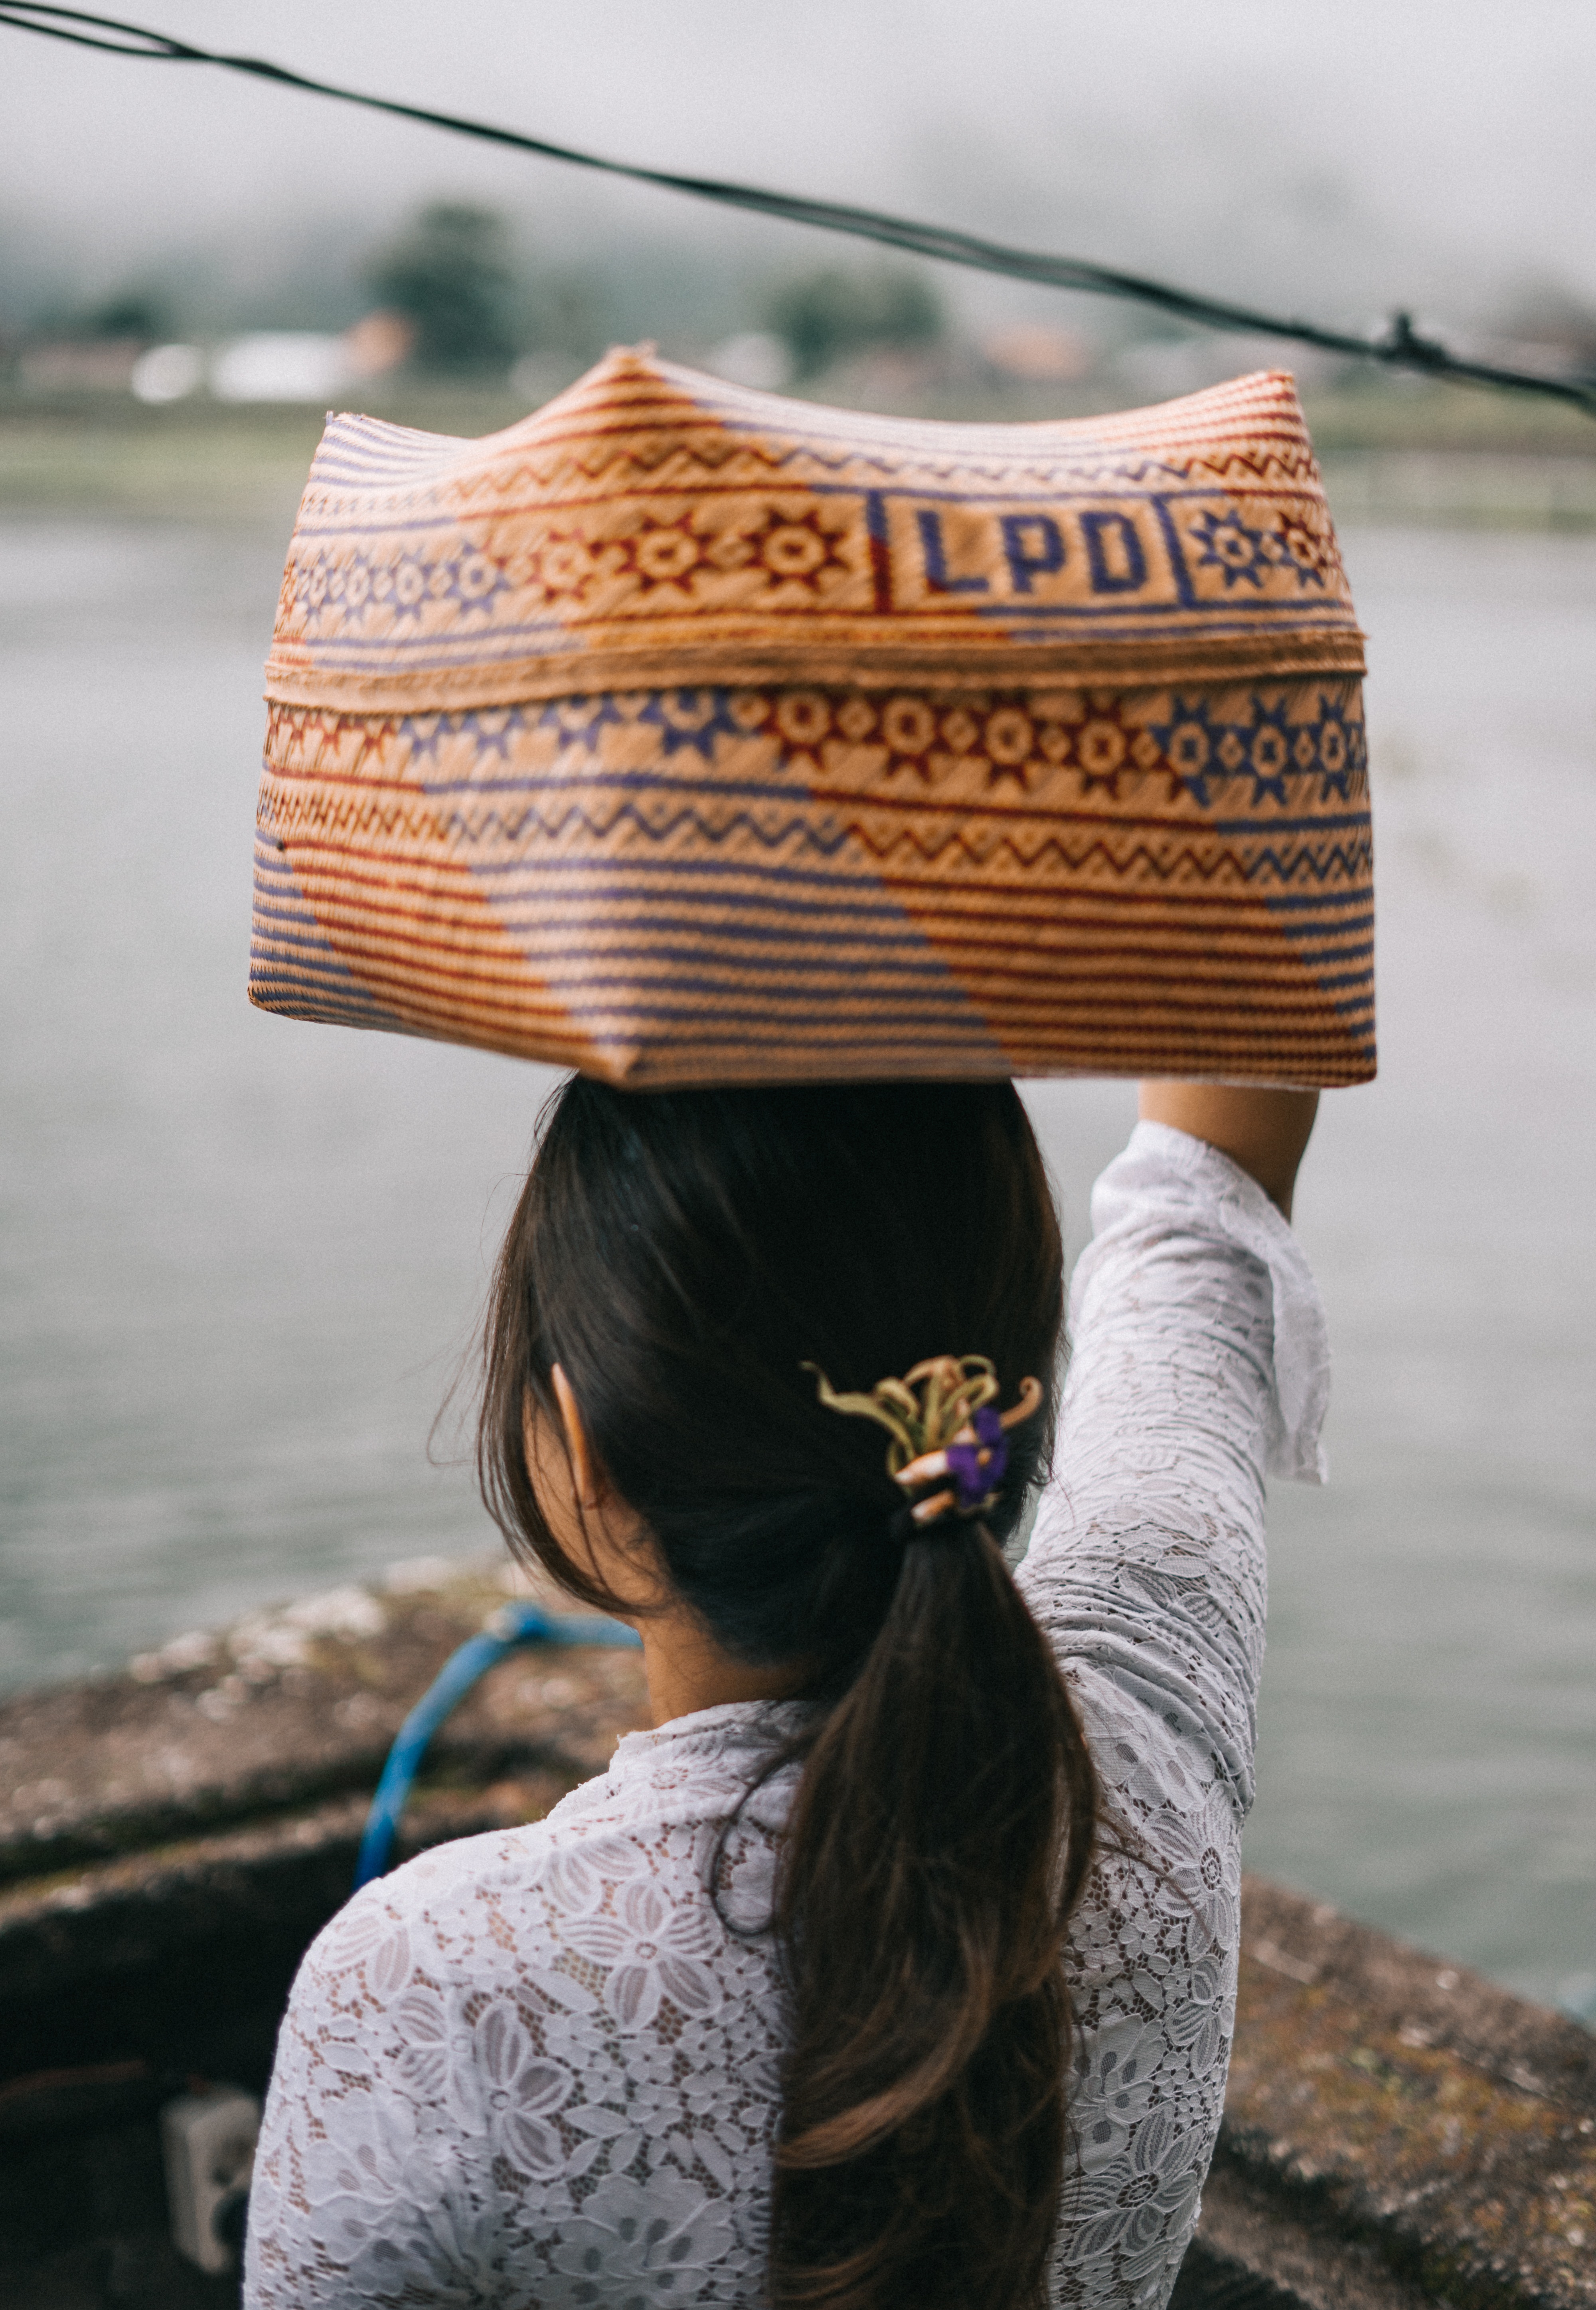
sun hat, headgear, hat, fashion accessory, vehicle, tourism, vacation, fedora